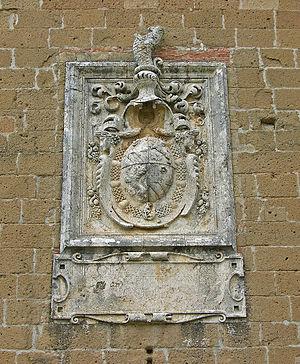
Napoléon Orsini Frangipani, né en 1263 à Rome et mort le 24 mars 1342 à Avignon, était un homme d'Église italien du Moyen Âge, neveu du pape Nicolas III, qui fut cardinal-diacre au titre de Saint-Adrien.